Guerra (cycling team)

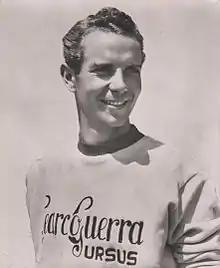
Hugo Koblet

Guerra was an Italian professional cycling team that existed from 1949 to 1954. Whilst with Guerra, Hugo Koblet won the general classification of the 1950 Giro d'Italia.